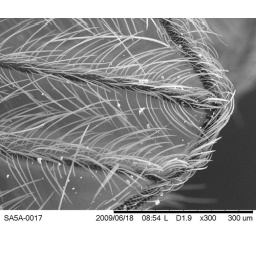
This is the wing of a moth that we found in our house magnified 300x using the Scanning Electron Microscope.